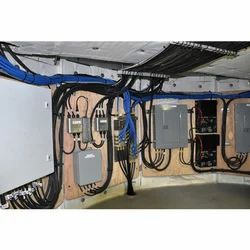
Label: Industrial_Electrical_Turnkey_Projects